Environmental history

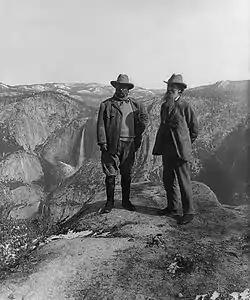
Nature preservationist John Muir with U.S. President Theodore Roosevelt (left) on Glacier Point in Yosemite National Park

The questions of environmental history date back to antiquity, including Hippocrates, the father of medicine, who asserted that different cultures and human temperaments could be related to the surroundings in which peoples lived in "Airs, Waters, Places". Scholars as varied as Ibn Khaldun and Montesquieu found climate to be a key determinant of human behavior. During the Enlightenment, there was a rising awareness of the environment and scientists addressed themes of sustainability via natural history and medicine. However, the origins of the subject in its present form are generally traced to the 20th century.